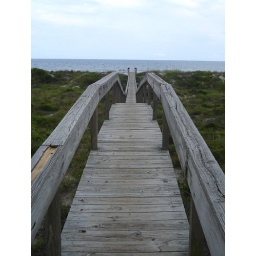
bridge to the beach over the erosion control plants.